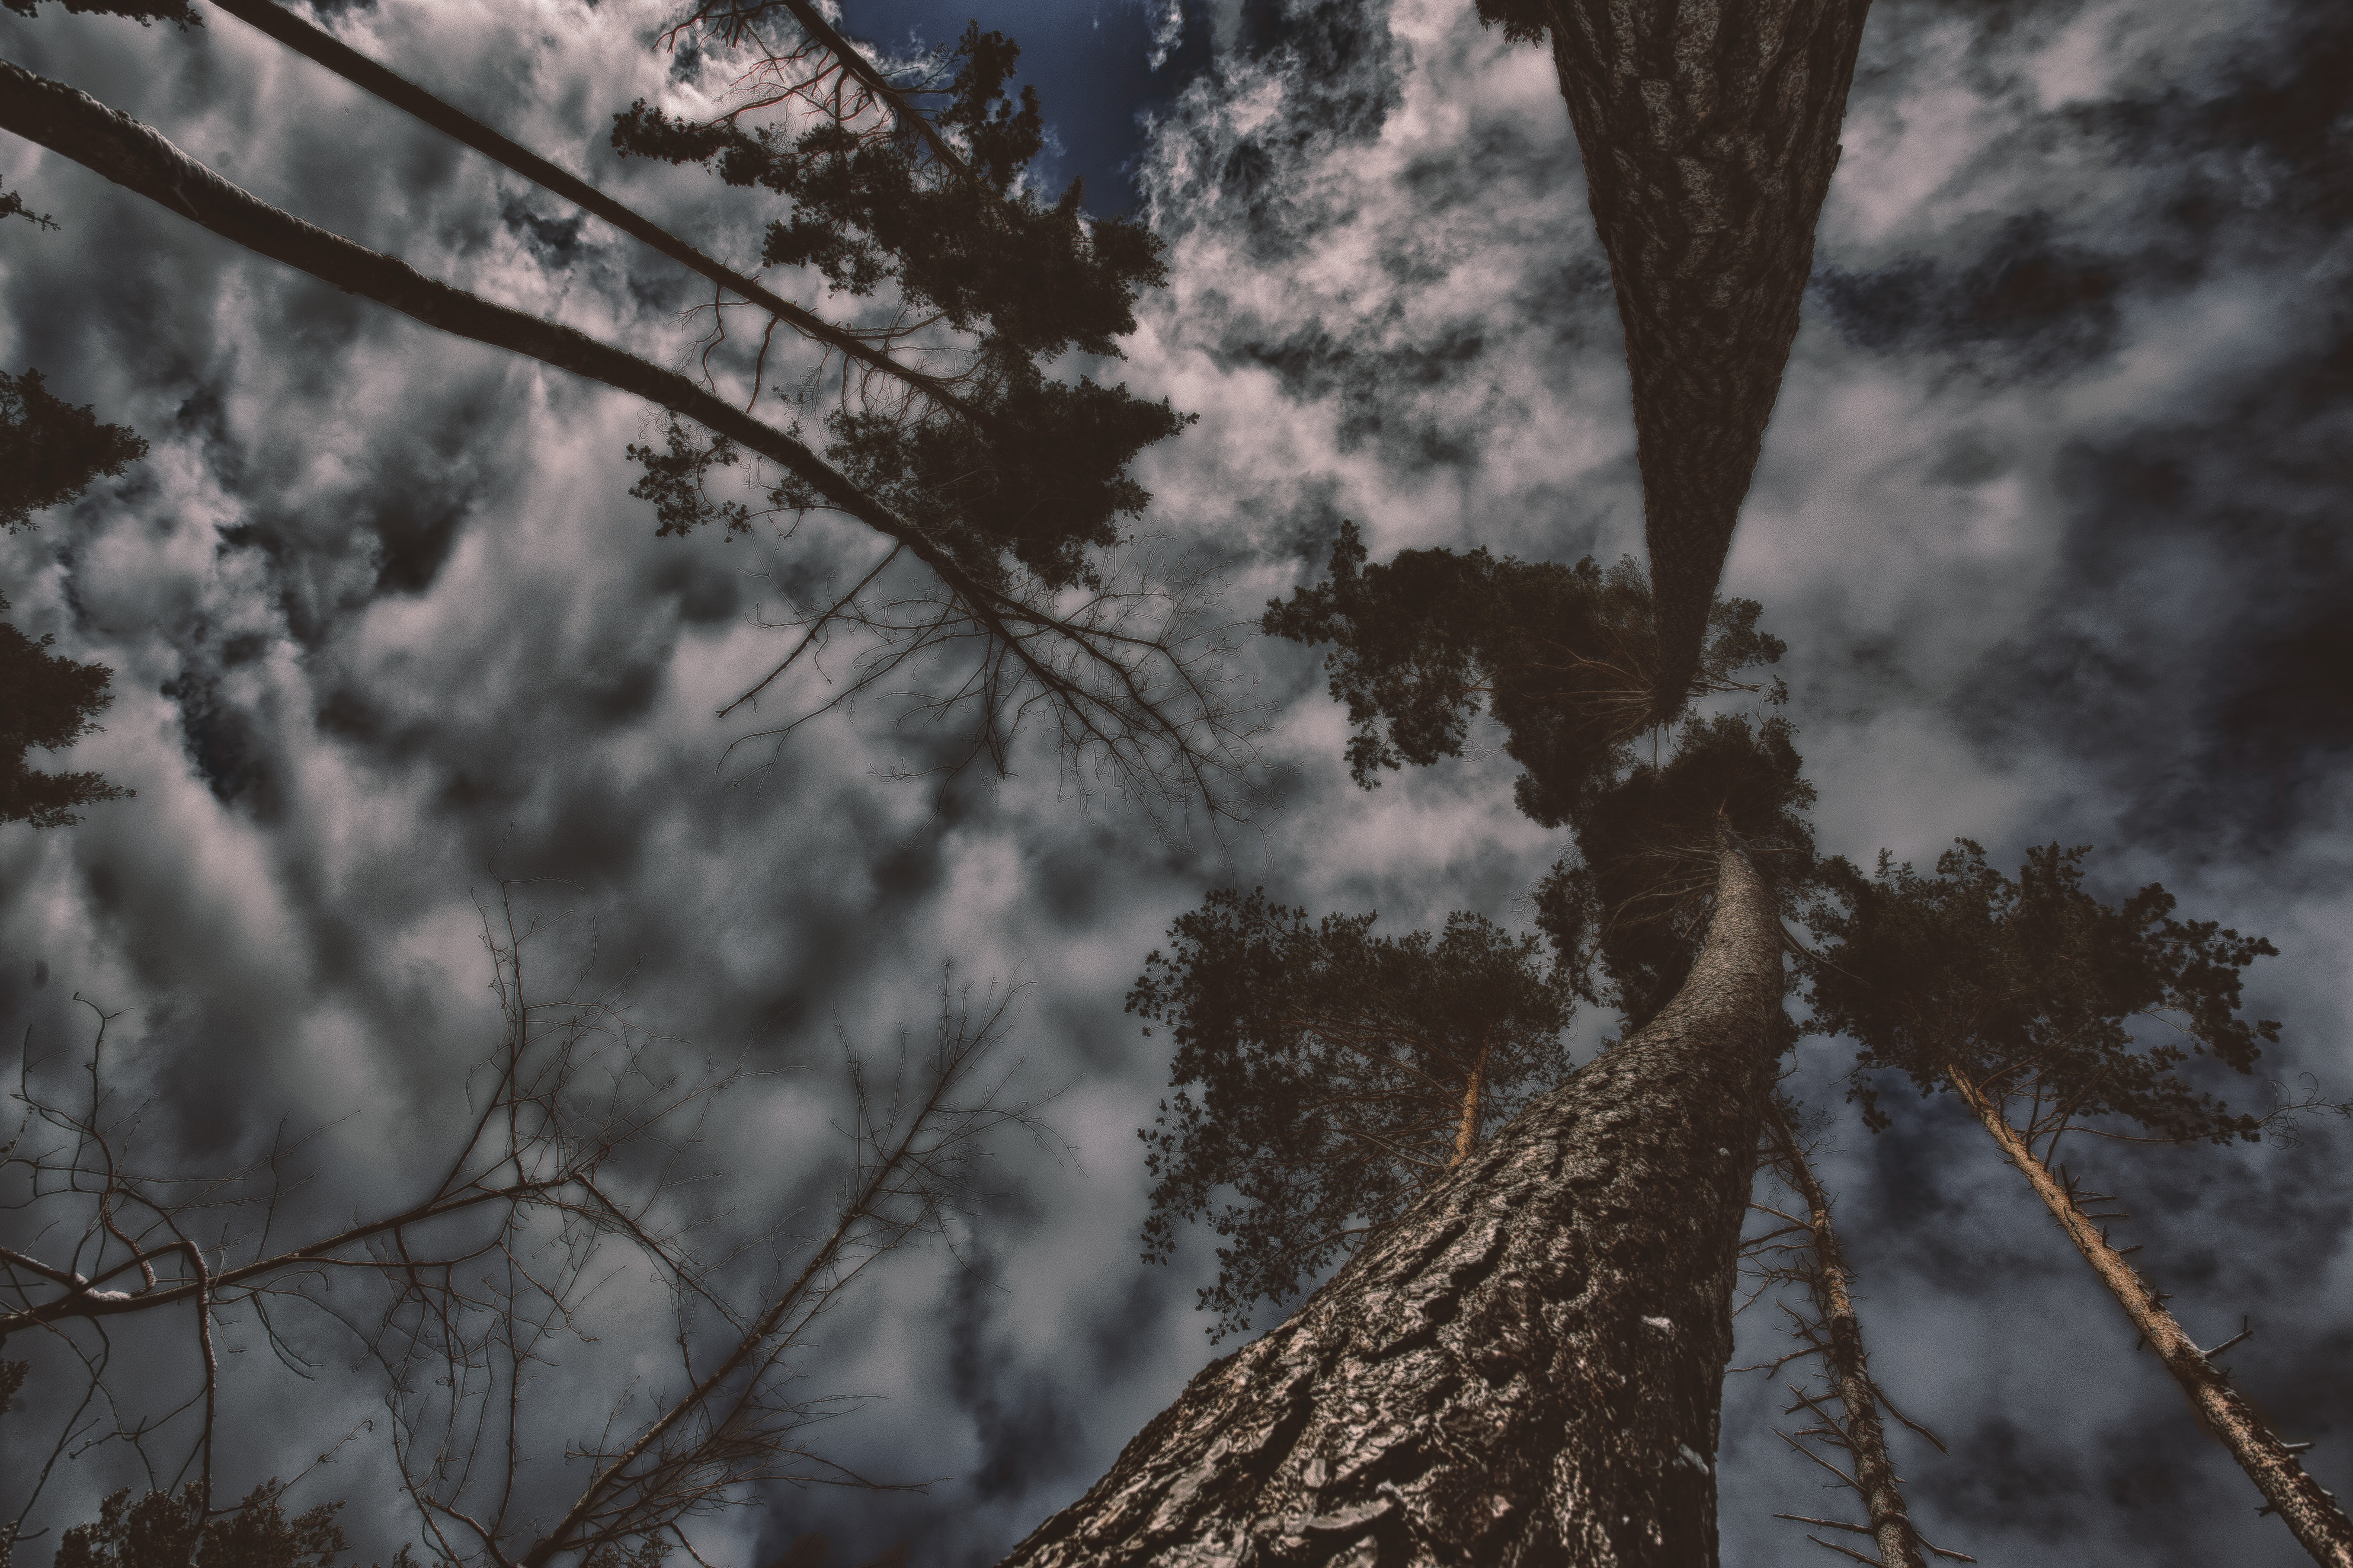
tree, nature, sky, branch, atmospheric phenomenon, natural environment, plant, woody plant, trunk, leaf, forest, atmosphere, cloud, twig, spring, sunlight, woodland, wood, plant stem, Northern hardwood forest, old growth forest, reflection, winter, temperate coniferous forest, pine family